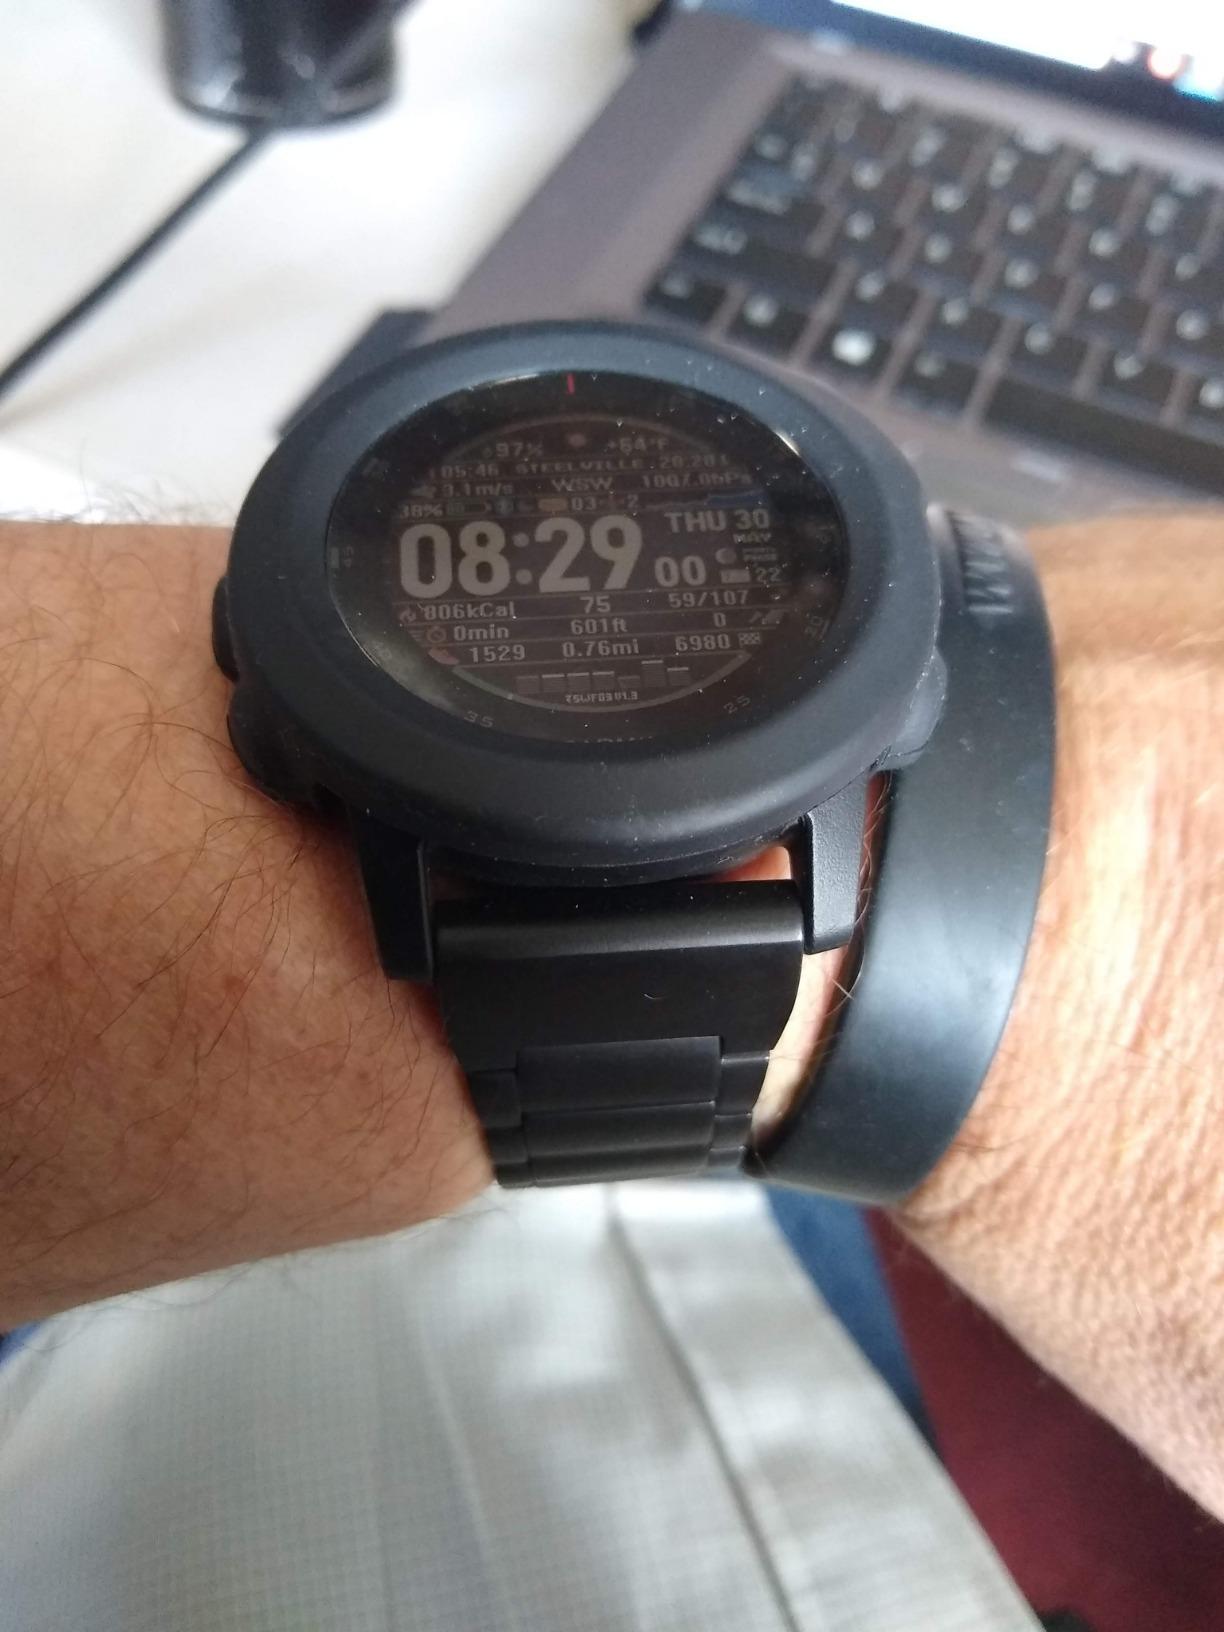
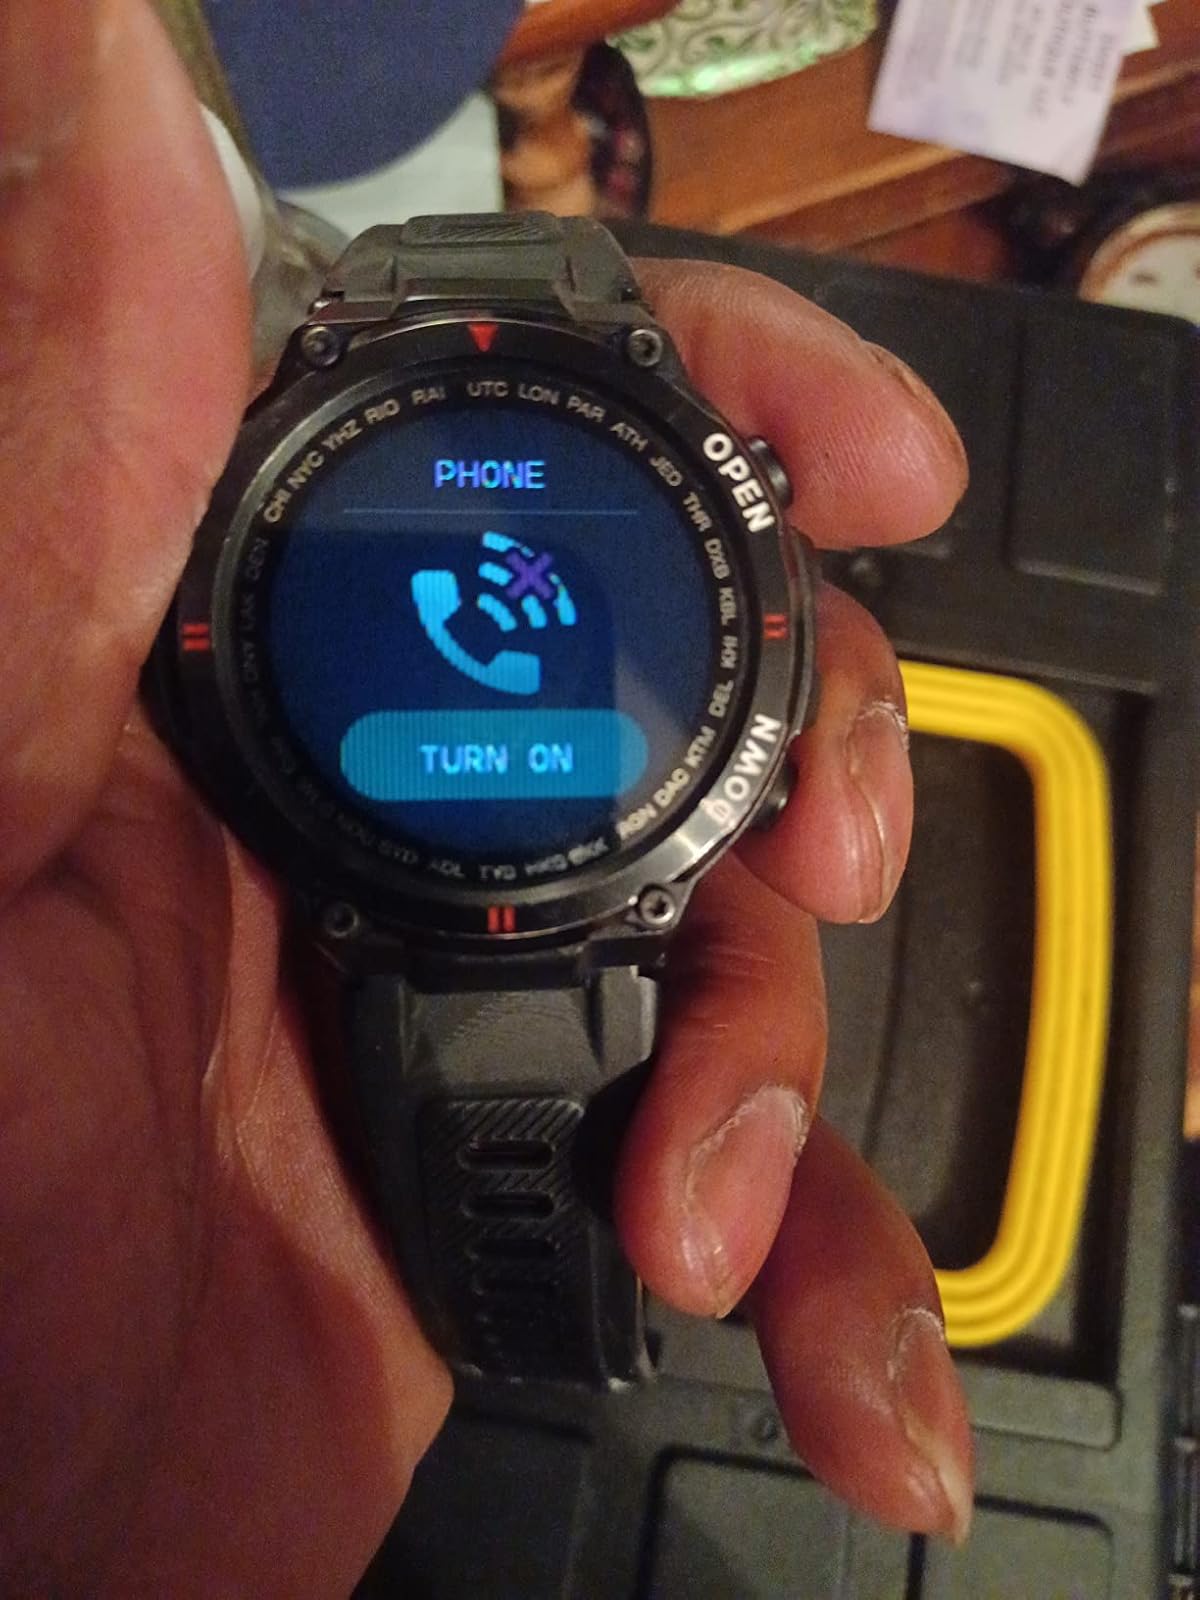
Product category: smartwatch
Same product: no